Load securing

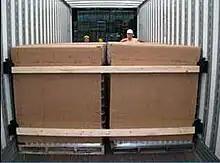
Blocking and Bracing with timber

Depending on the type of load and the particular vehicle, large bolts and nails may be used. These may be on the load itself or on wood blocks used to brace the load. Fasteners rely on the constructional strength of the Cargo Transport Unit (CTU).